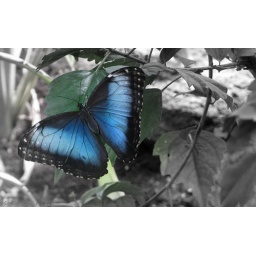
even in a room full of colour, these blue butterflies stand out. butterfly garden in the zoo is in full swing now.